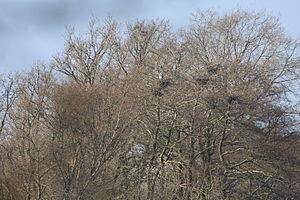
Héronnière
Héron est un terme générique désignant de nombreuses espèces d'oiseaux appartenant à différents genres de la famille des ardéidés. Ce sont des oiseaux échassiers de taille moyenne à grande, se caractérisant par un cou long et grêle, replié en forme de « S », et par un bec jaune orangé, allongé et conique en forme de poignard. Les hérons vivent dans les zones humides, les plans d'eau et les cours d'eau, se nourrissant de batraciens, poissons ou rongeurs.